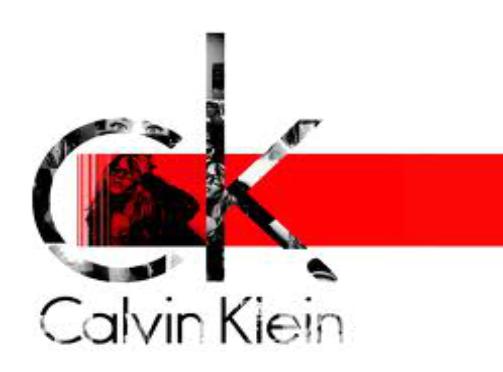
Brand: Ck Calvin Klein-2
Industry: Clothes